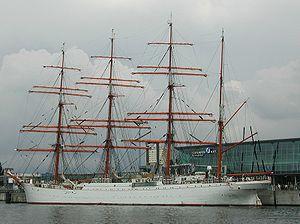
Le Sedov ou STS Sedov est un quatre-mâts barque de 117 m. C'est le plus grand voilier russe et le plus grand voilier navire-école du monde. Navire de commerce allemand construit en 1921, il est donné à la Russie en 1950 à titre de dommage de guerre et devient, un navire océanographique, puis un navire école.
L'université technique d'État de Mourmansk est l'établissement d'enseignement supérieur le plus important de l'oblast de Mourmansk en Russie. Elle a été fondée en 1950 à Mourmansk. Son recteur est actuellement M. S. A. Agarkov.
Mourmansk est une ville de Russie et la capitale de l'oblast de Mourmansk. Il s'agit aussi d'un port important situé sur la rive orientale de la baie de Kola, dans la mer de Barents. Sa population s'élevait à 287 847 habitants en 2020. Cinquante-sixième par sa population dans la Fédération de Russie, il s'agit de la plus grande ville au monde au nord du cercle Arctique. La ville vit principalement de l'exploitation du gaz de la mer de Barents et des activités portuaires.